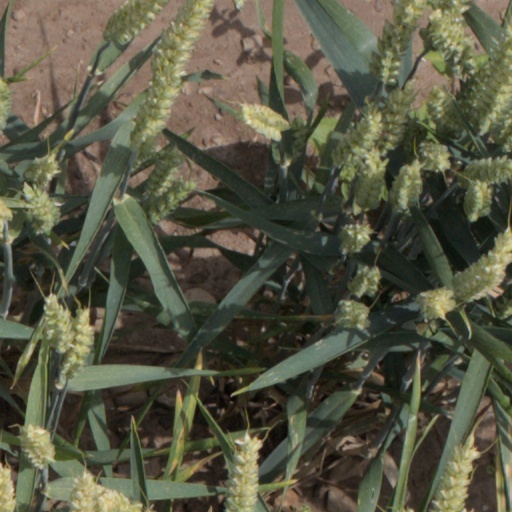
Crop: wheat